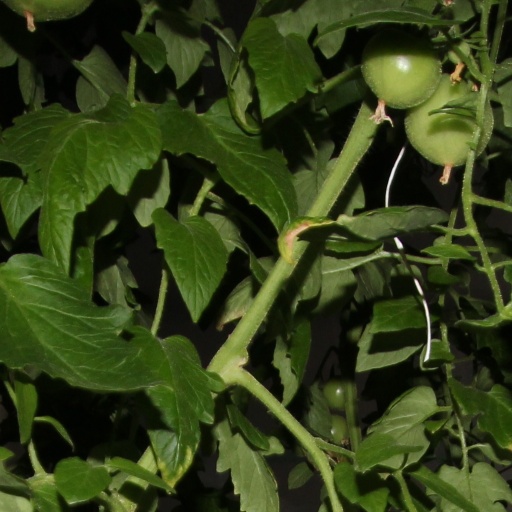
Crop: tomato